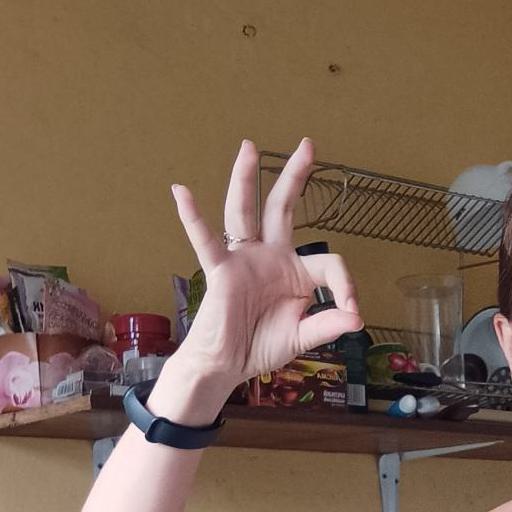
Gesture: ok